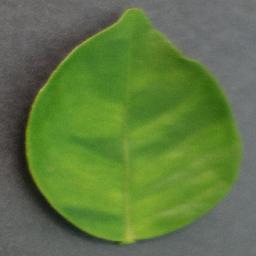
Label: Orange___Haunglongbing_(Citrus_greening)